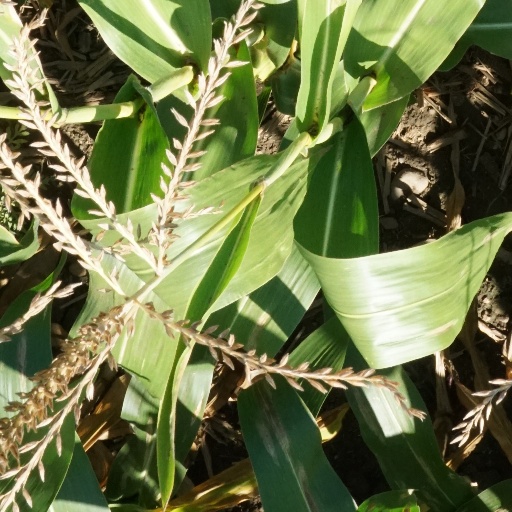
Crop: maize; corn